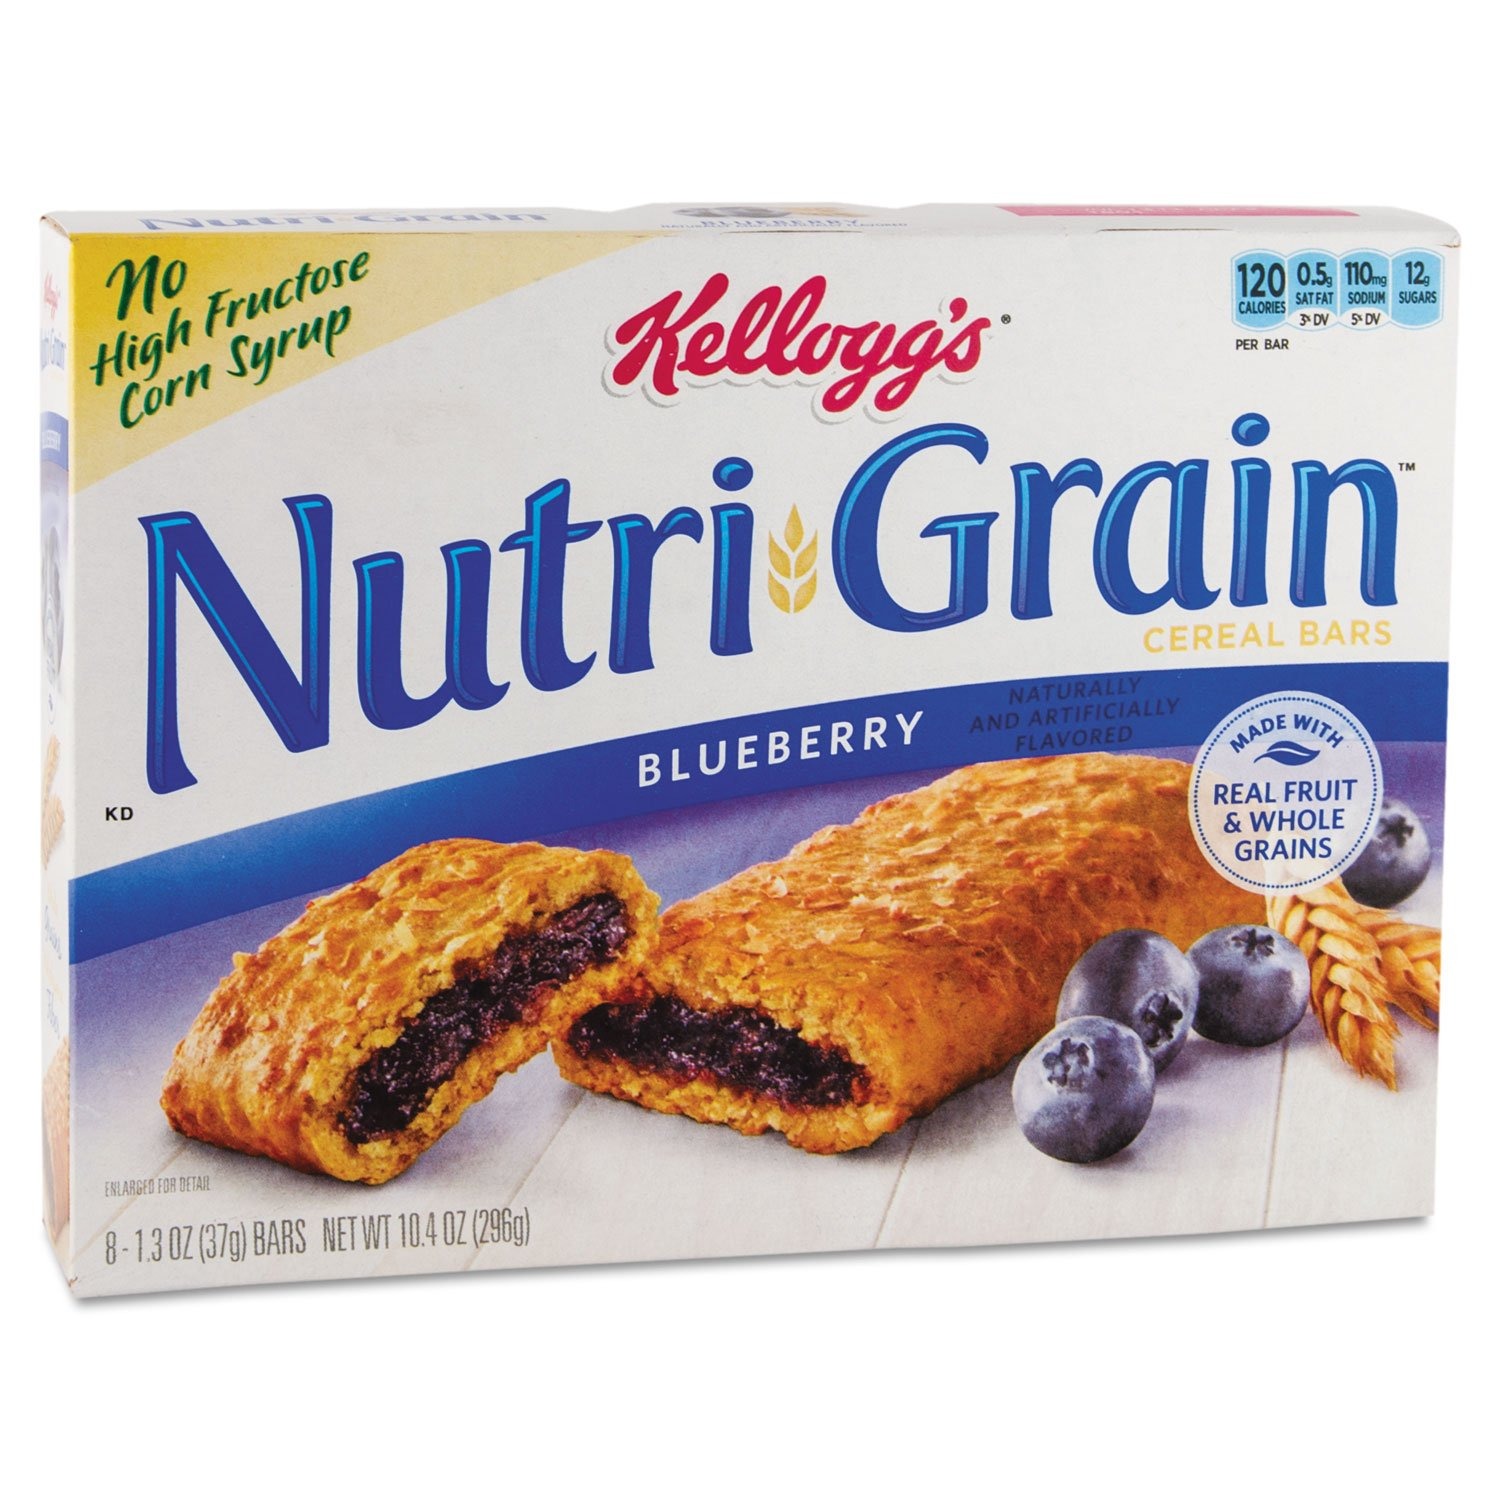
Item Name: Kellogg's Nutri-Grain Cereal Bars, Blueberry, Indv Wrapped 1.3Oz Bar, 16/Box
Bullet Point 1: Blueberry Flavor: Contains blueberry flavored cereal bars
Bullet Point 2: Individually Wrapped: Each bar is wrapped in its own plastic wrapper for freshness
Bullet Point 3: 16 Bars Per Box: Comes in a 16 count box for convenience
Bullet Point 4: 1.3 Ounce Bars: Each bar weighs 1.3 ounces for a satisfying snack
Bullet Point 5: Kellogg's Brand: Made by the trusted Kellogg's brand known for quality cereals
Product Description: Calcium-enriched fruit snack bars.
Value: 20.8
Unit: Ounce

Price: 30.515